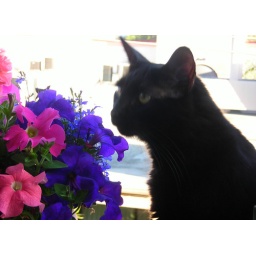
my kitty loves to smell the flowers....well...to chase the butterflies and other flying creatures around my plants.